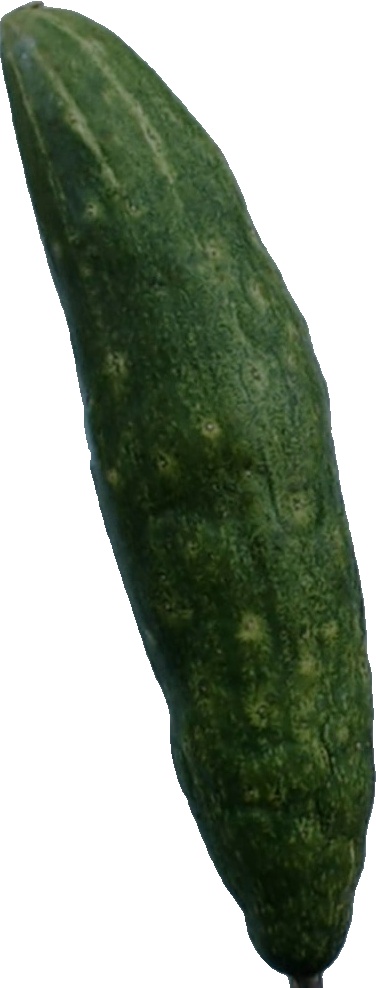
Label: cucumber_3